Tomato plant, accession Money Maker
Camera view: tilt-top (135 deg); turntable rotation: 330 degrees
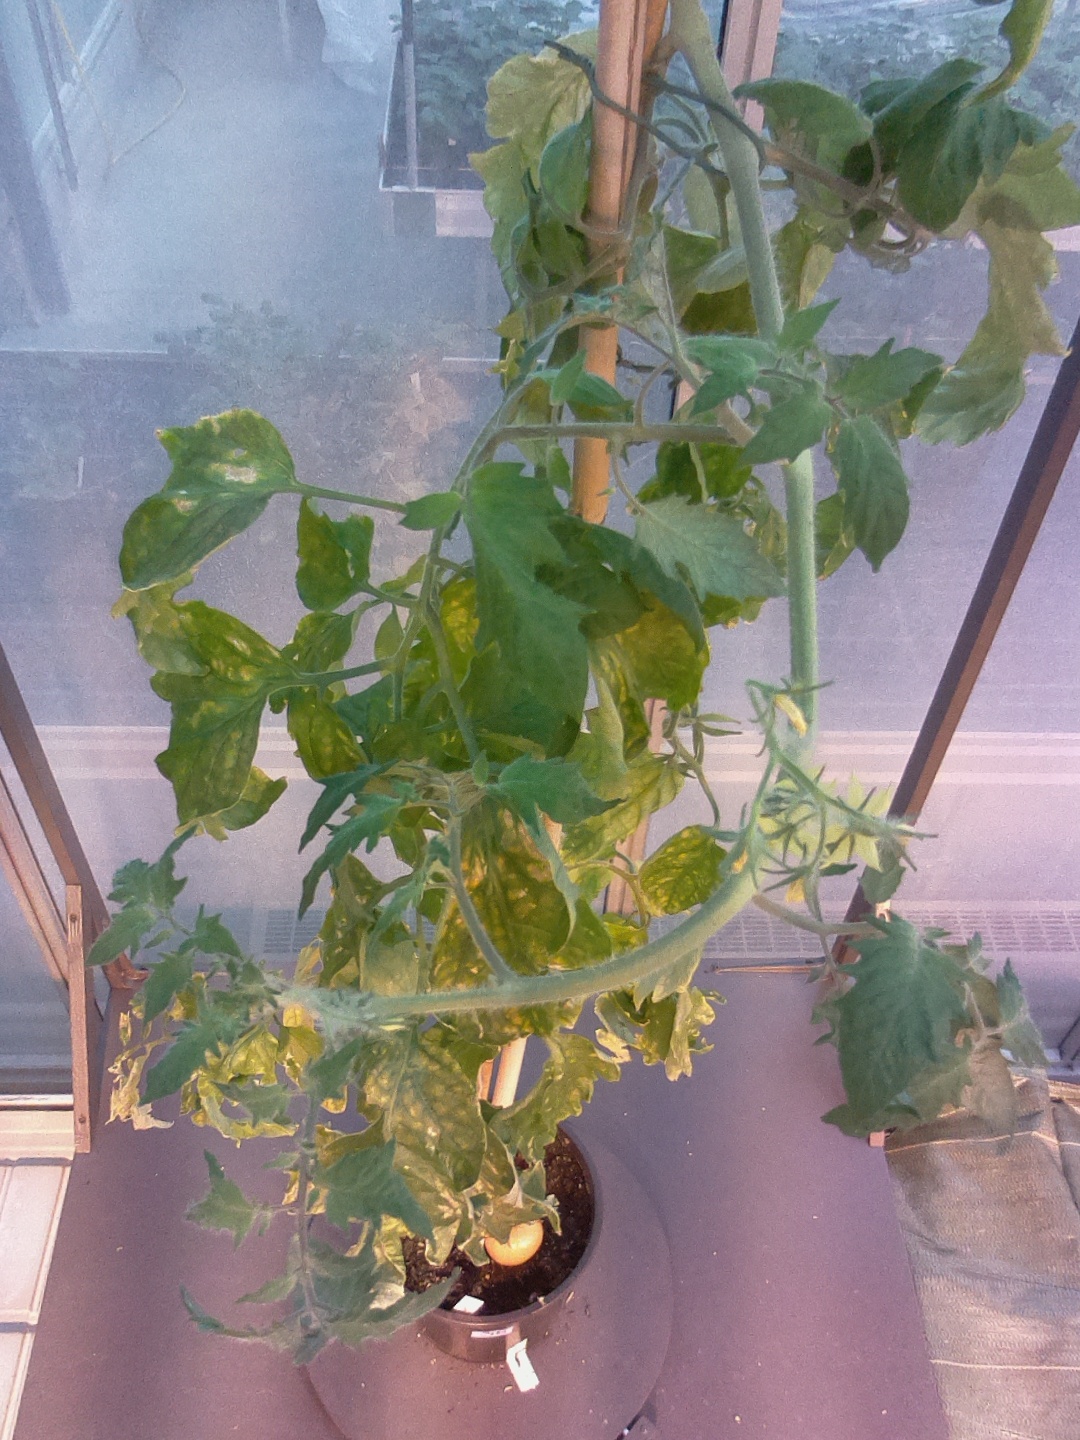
BBCH growth stage 78: 80% -90% of final fruit size